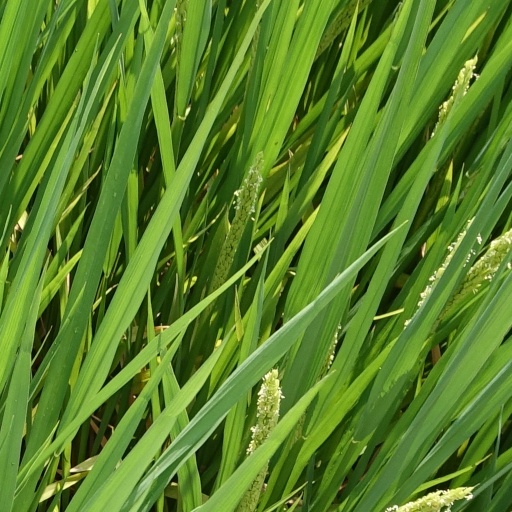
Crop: rice